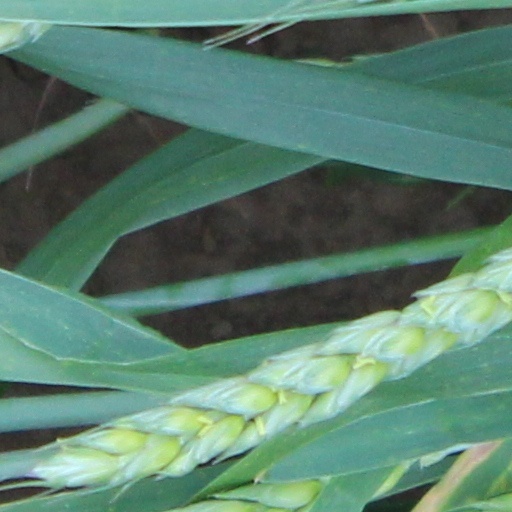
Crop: wheat